Answer in natural language. How many DiningTables are visible in the scene? Choose between the following options: 0, 3, 4, 1 or 2
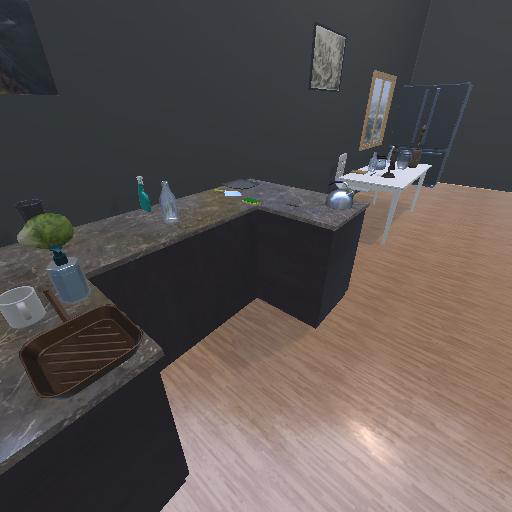
<answer>1</answer>